Capitán FAP Víctor Montes Arias International Airport

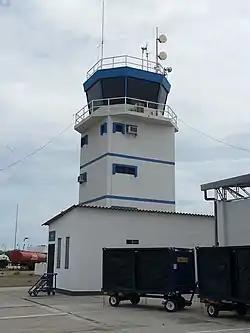

Cap. FAP Víctor Montes Arias International Airport is an airport serving Talara, Peru. It is run by AdP S.A. (Aeropuertos del Perú S.A.). An important airport in the Piura Region, it is used both as a relief airport for Cap. FAP Guillermo Concha Iberico International Airport and for faster access to the famous Los Órganos, Máncora and Punta Sal beaches.